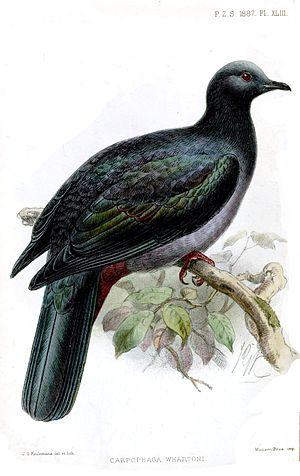
Le Carpophage de Wharton est une espèce d'oiseaux appartenant à la famille des Columbidae.
Ceci est une liste des oiseaux endémiques ou quasi-endémiques d'Australie.